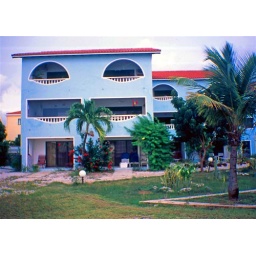
F-17 is in the center on the ground floor